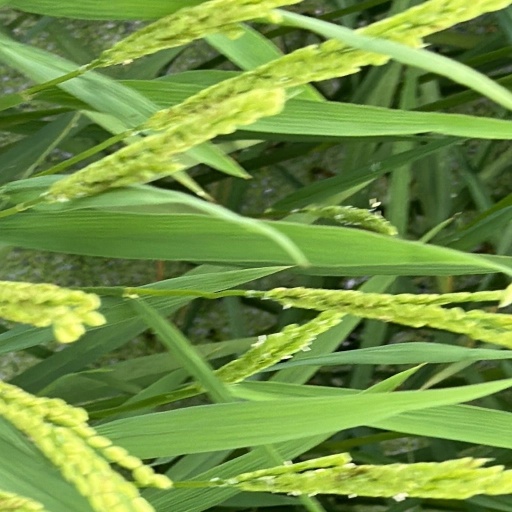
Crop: rice